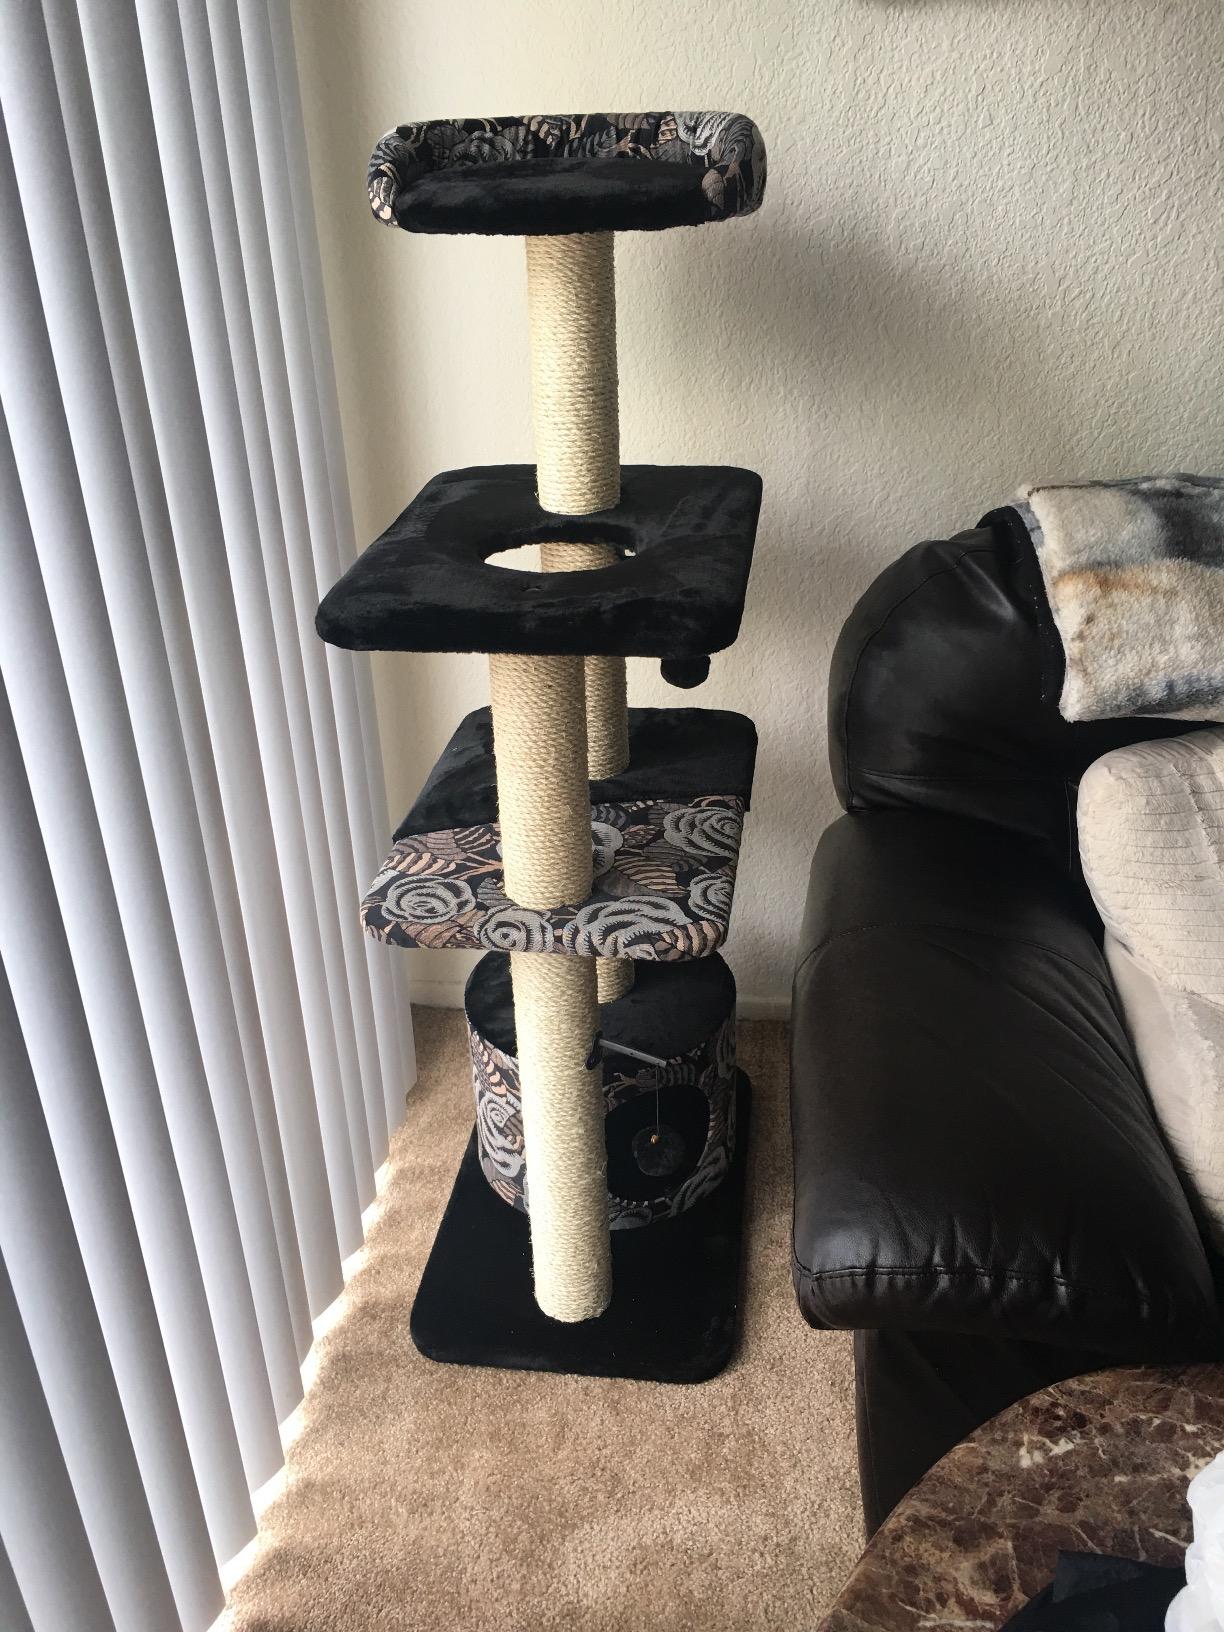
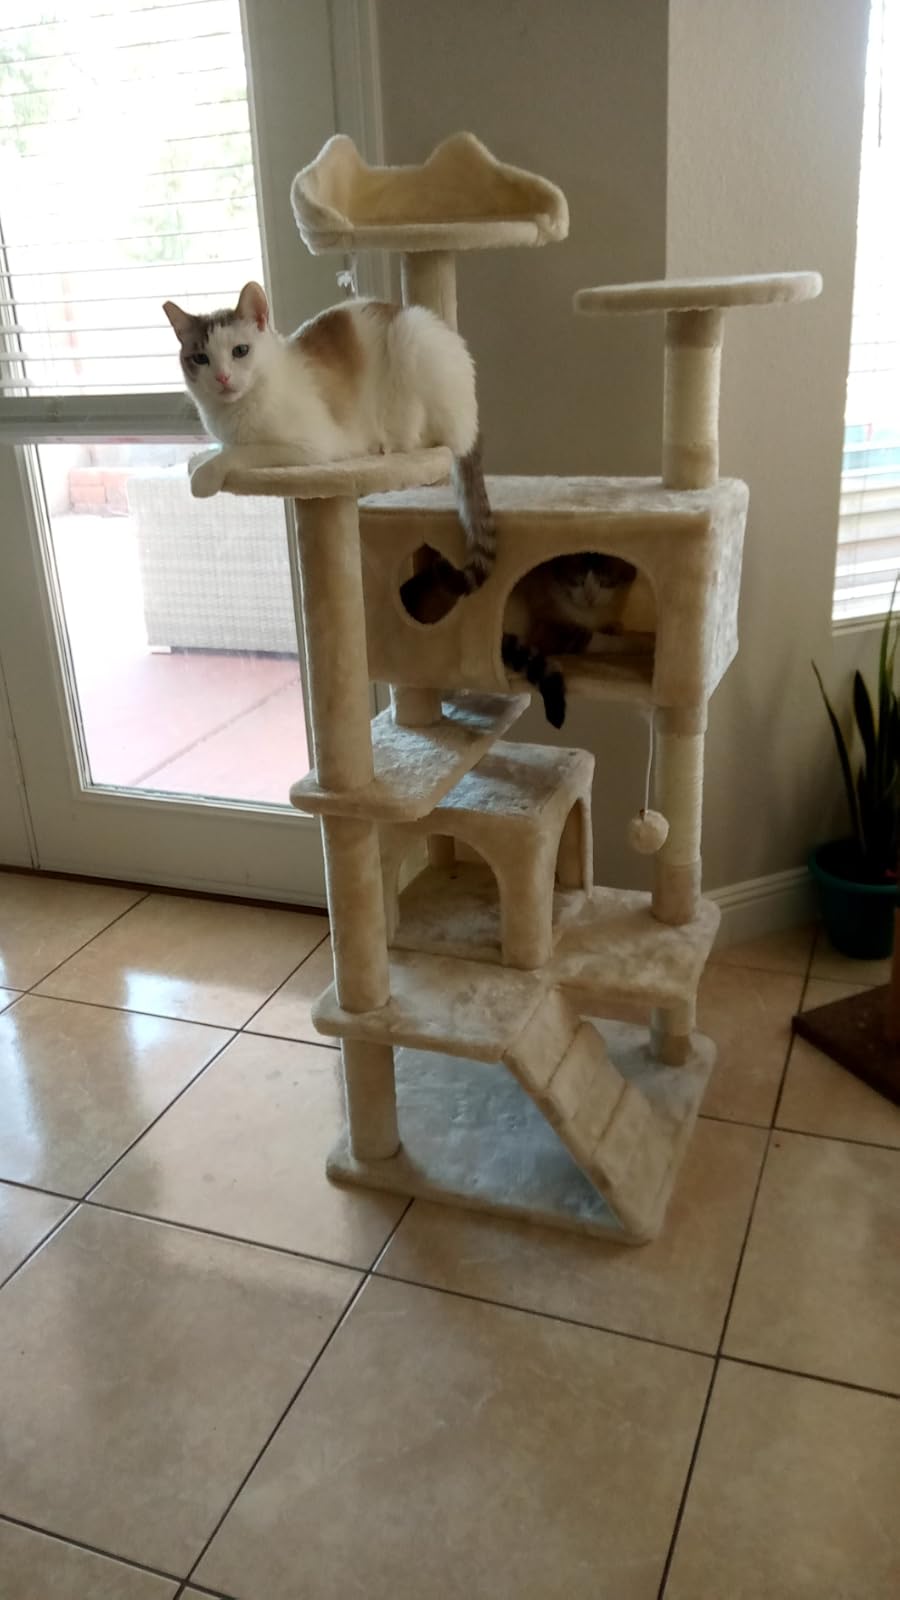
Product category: items_cat tree
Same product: no